Progeria

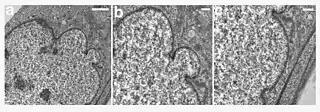
Ultrastructural analysis of the nuclear envelope in fibroblasts from a subject with HGPS. Low magnification transmission electron microscopic image of a passage 10 PT001 nucleus showed several herniations (a). Two higher-magnification images of the same nucleus at sites of blebs (b and c) showed a close apposition of the chromatin to the nuclear envelope. In a, b, and c, the nucleus is to the left. Scale bars correspond to 2 μm in panel a, and 500 nm in panels b and c.

HGPS is caused by mutations that weaken the structure of the cell nucleus, making normal cell division difficult. The histone mark H4K20me3 is involved and caused by "de novo" mutations that occur in a gene that encodes lamin A. Lamin A is made but is not processed properly. This poor processing creates an abnormal nuclear morphology and disorganized heterochromatin. Patients also do not have appropriate DNA repair, and they also have increased genomic instability.